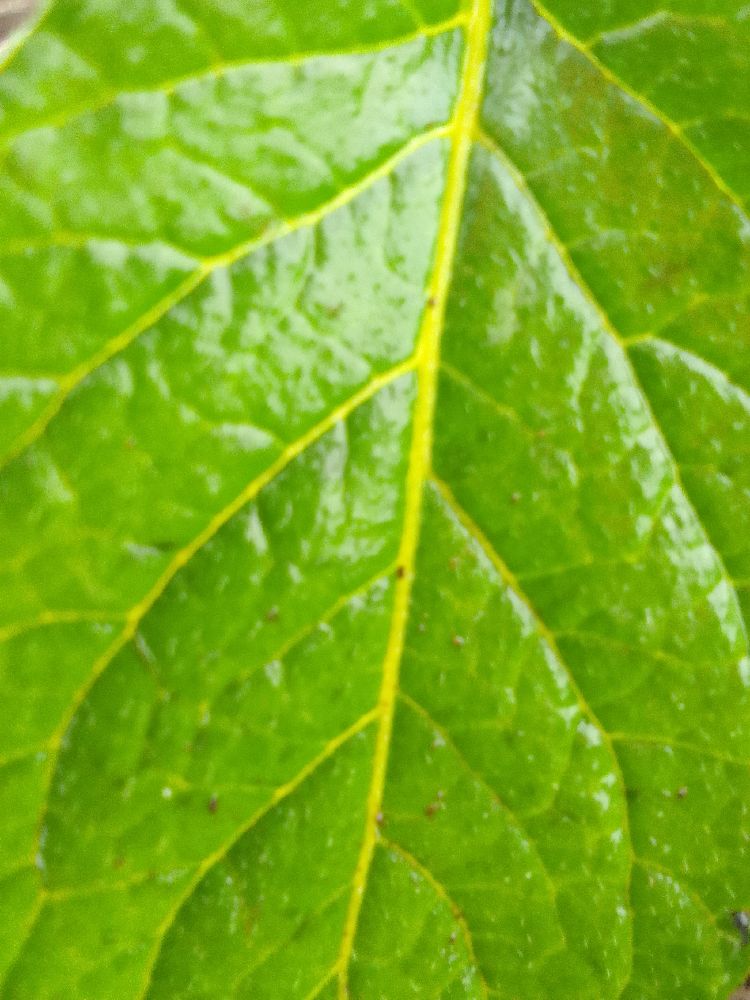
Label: Healthy